Kuster Mill

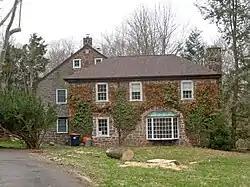
Kuster Mill. April 2011.

Kuster Mill, also known as Custer's Fulling Mill and Skippack Creek Farm, is an historic, American fulling mill that is located in Evansburg State Park on Skippack Creek at Collegeville, Skippack Township, Montgomery County, Pennsylvania.